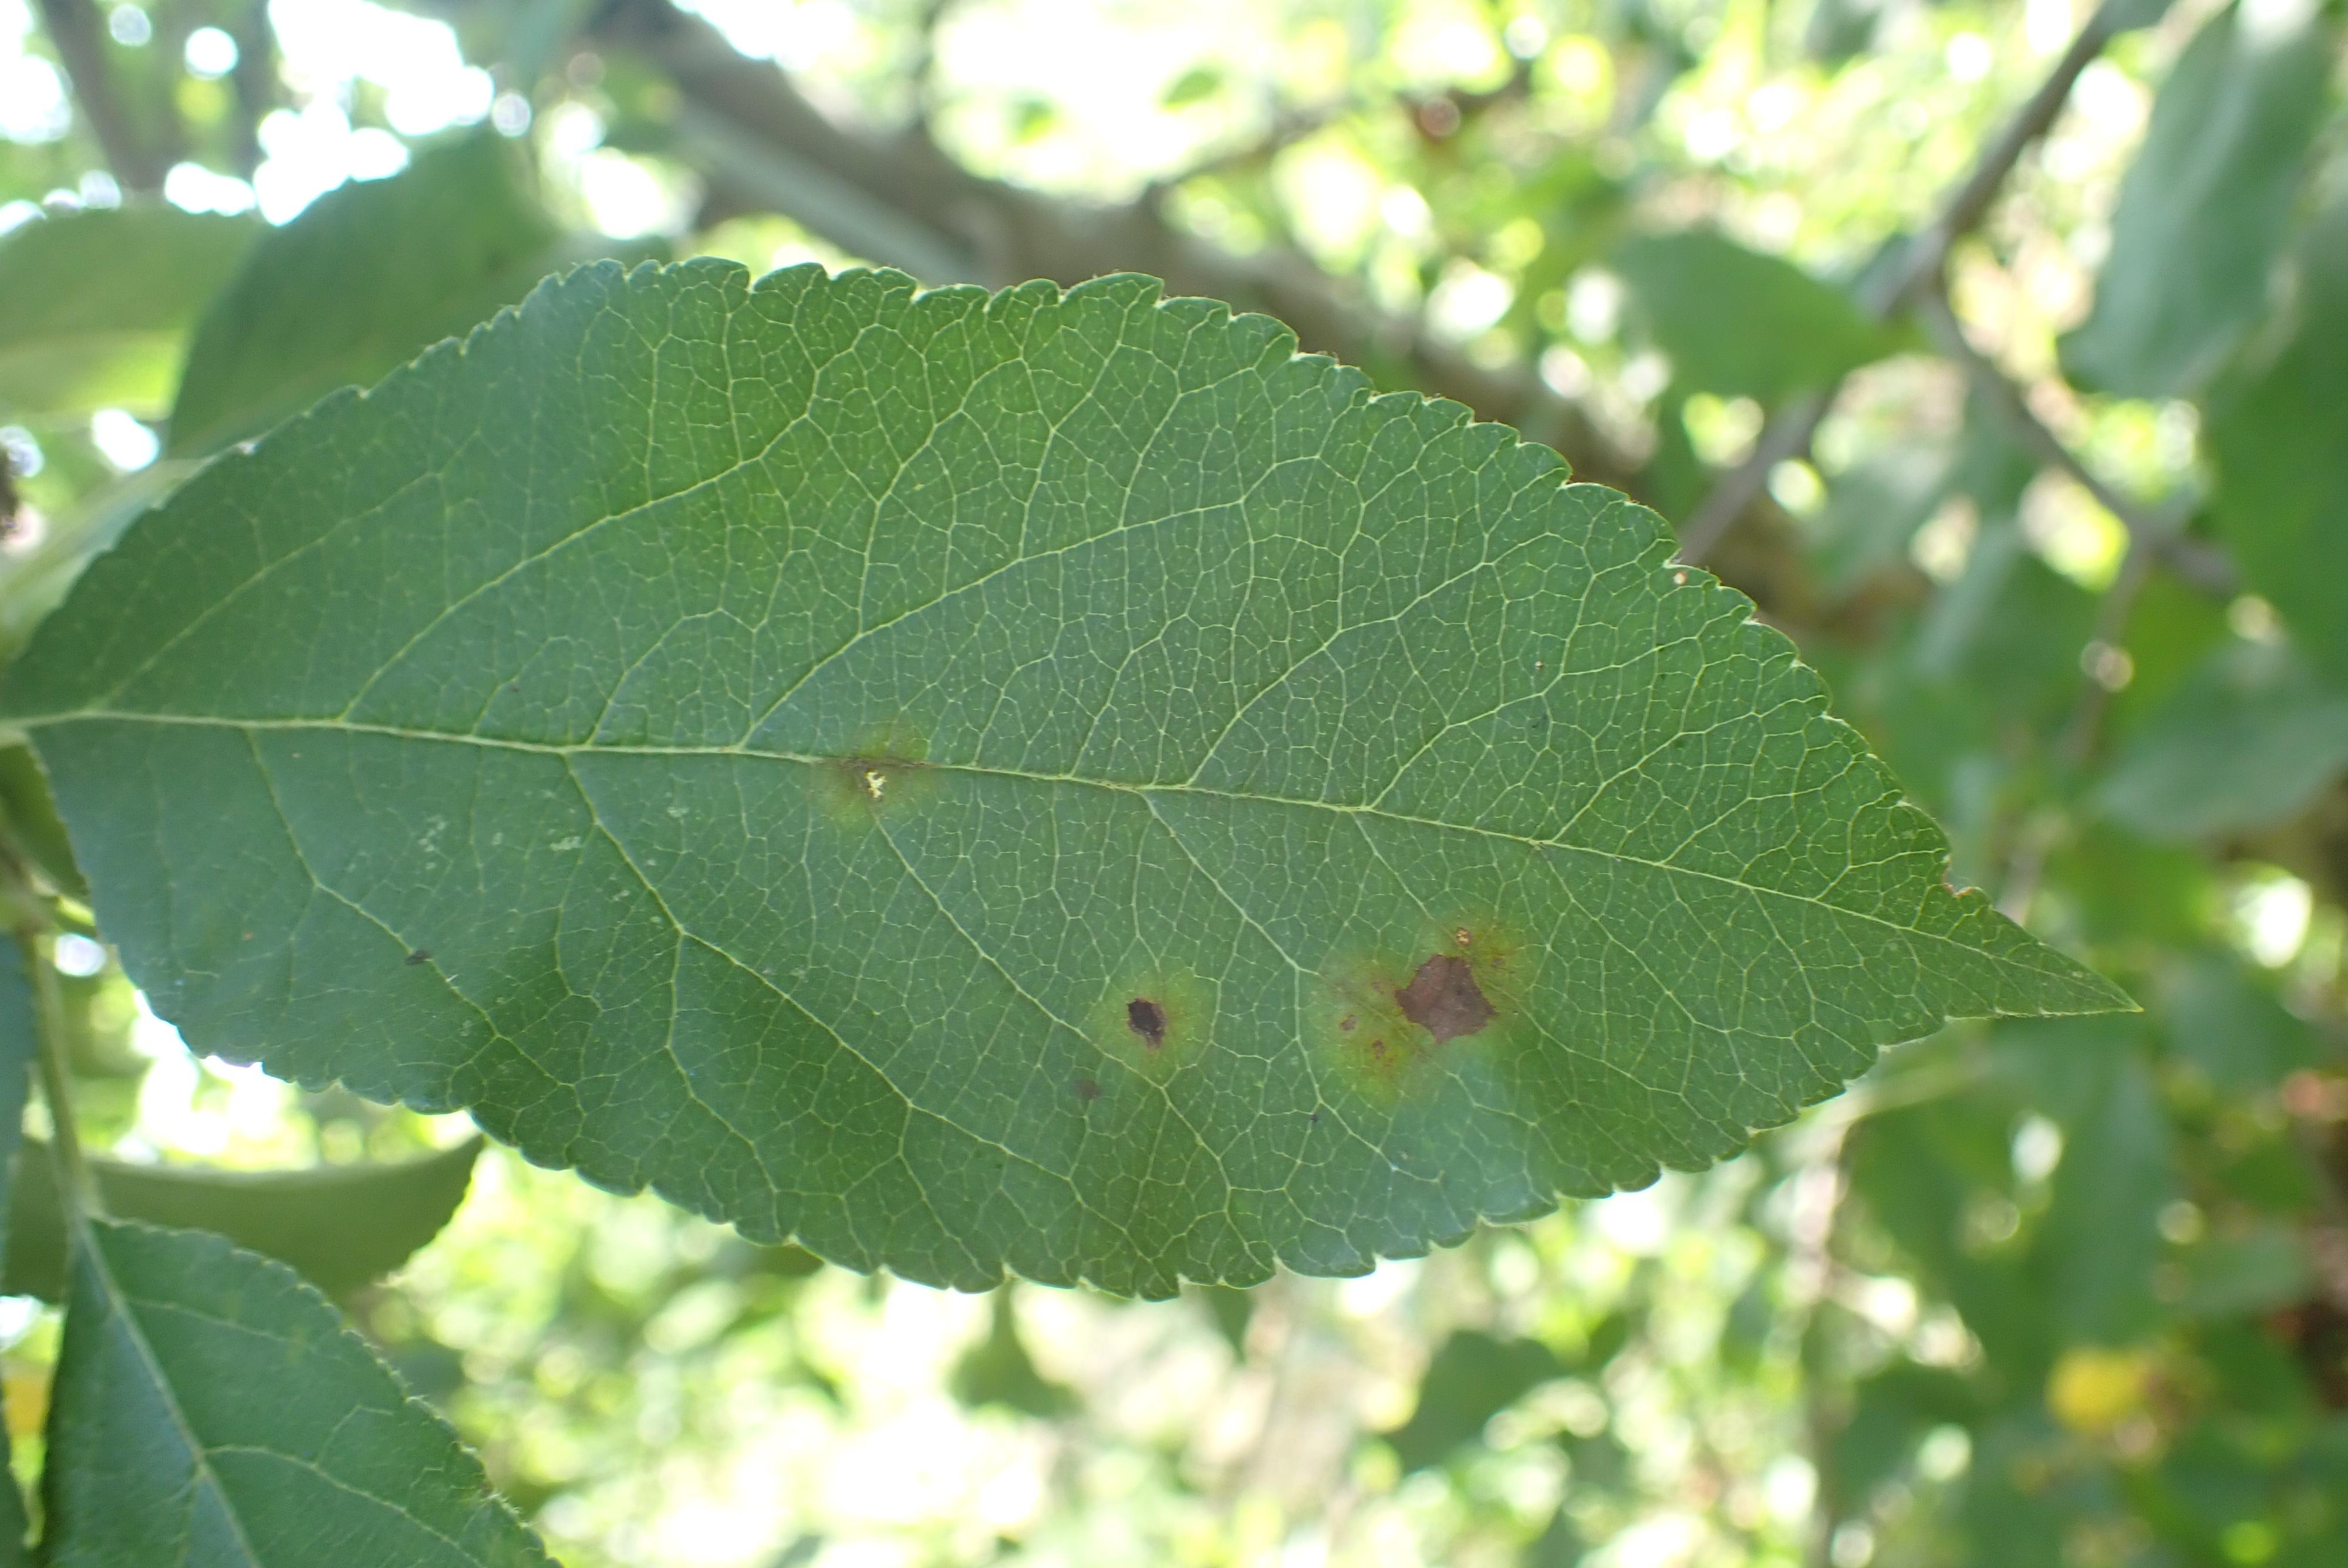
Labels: scab